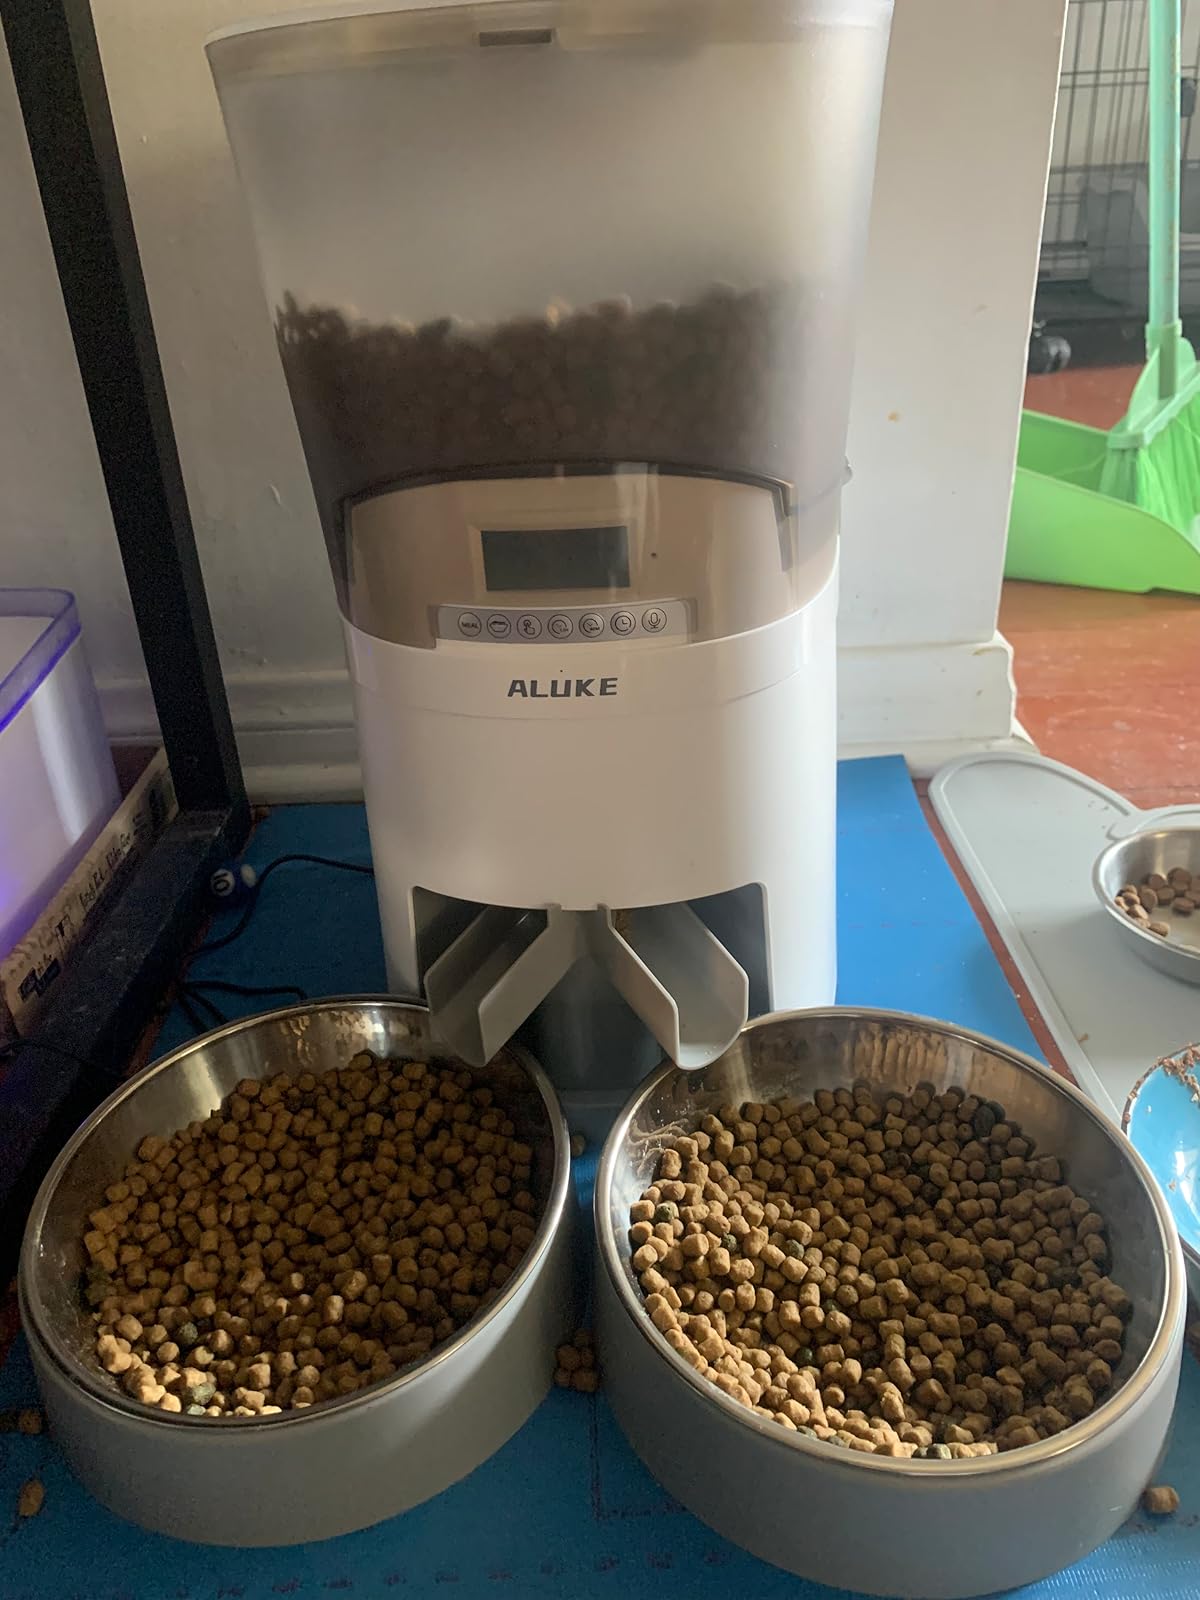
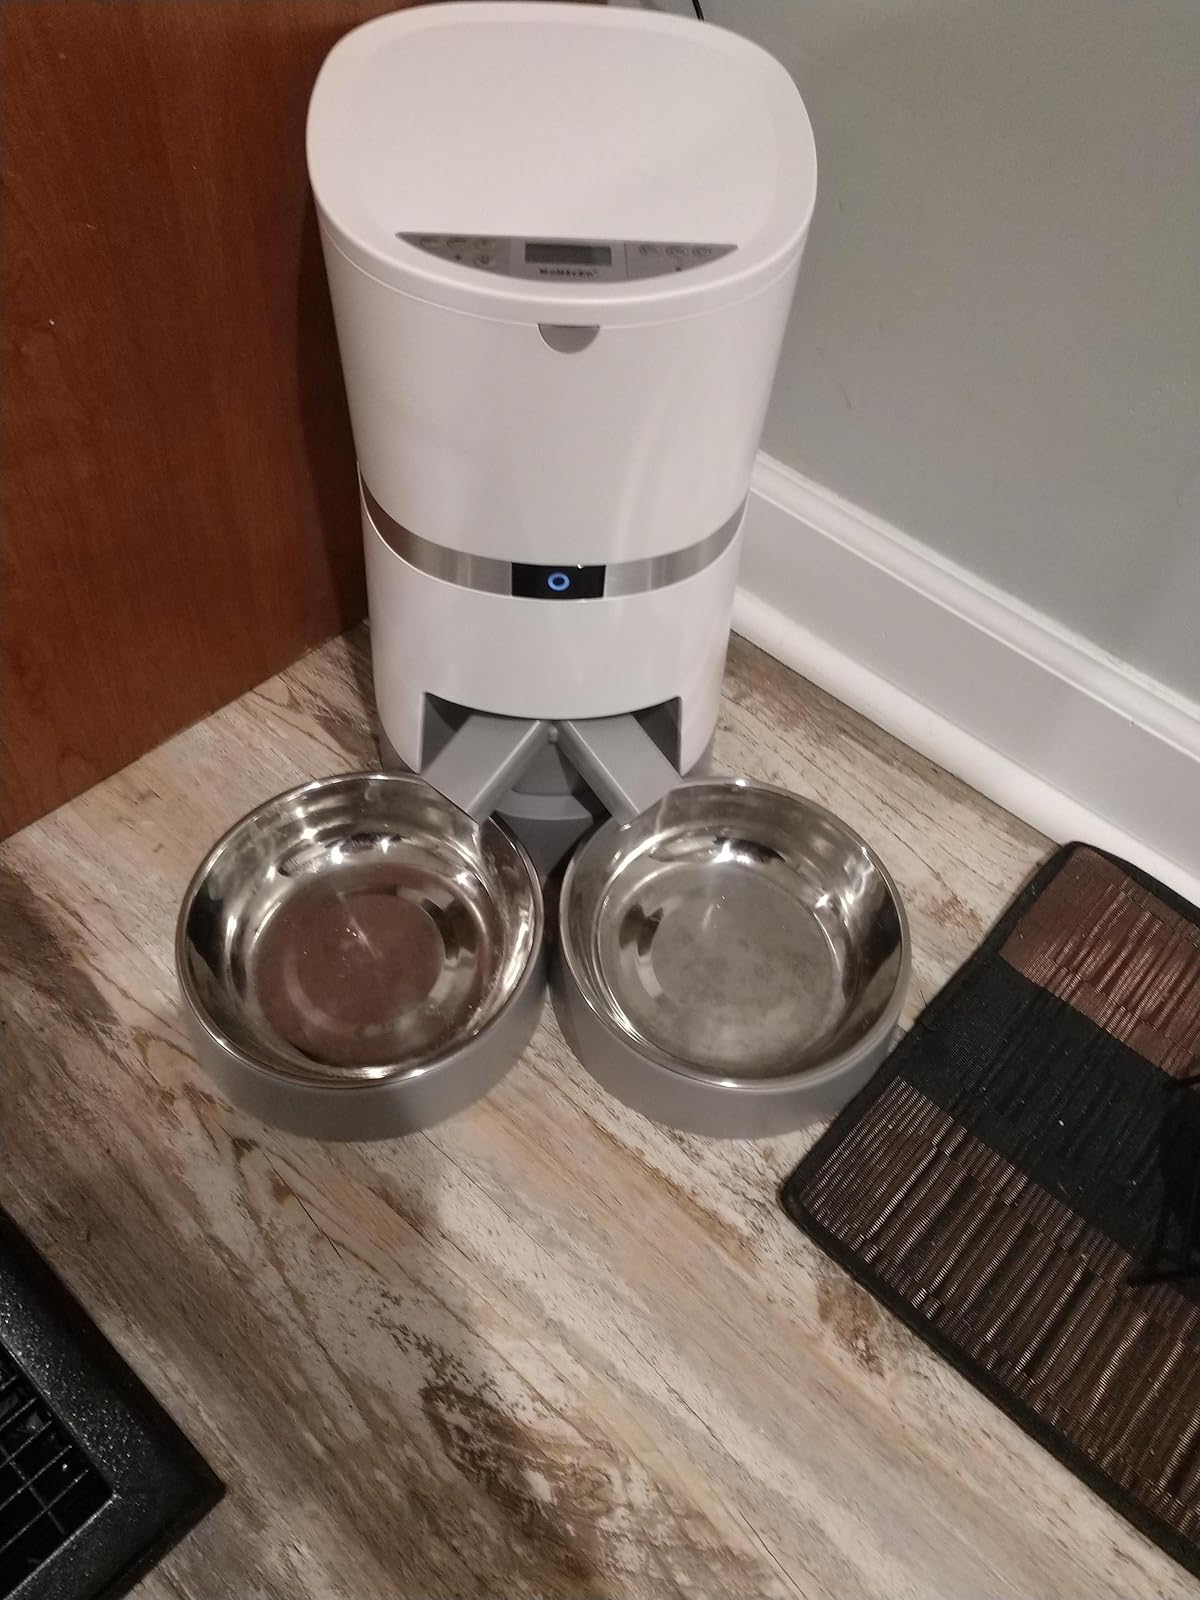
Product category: items_feeder
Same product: no